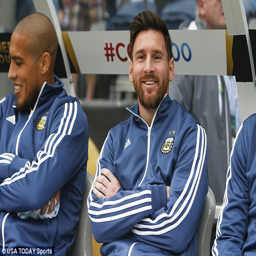
footballer was on the bench as he continued his return to full fitness and constitutional republic rested several players